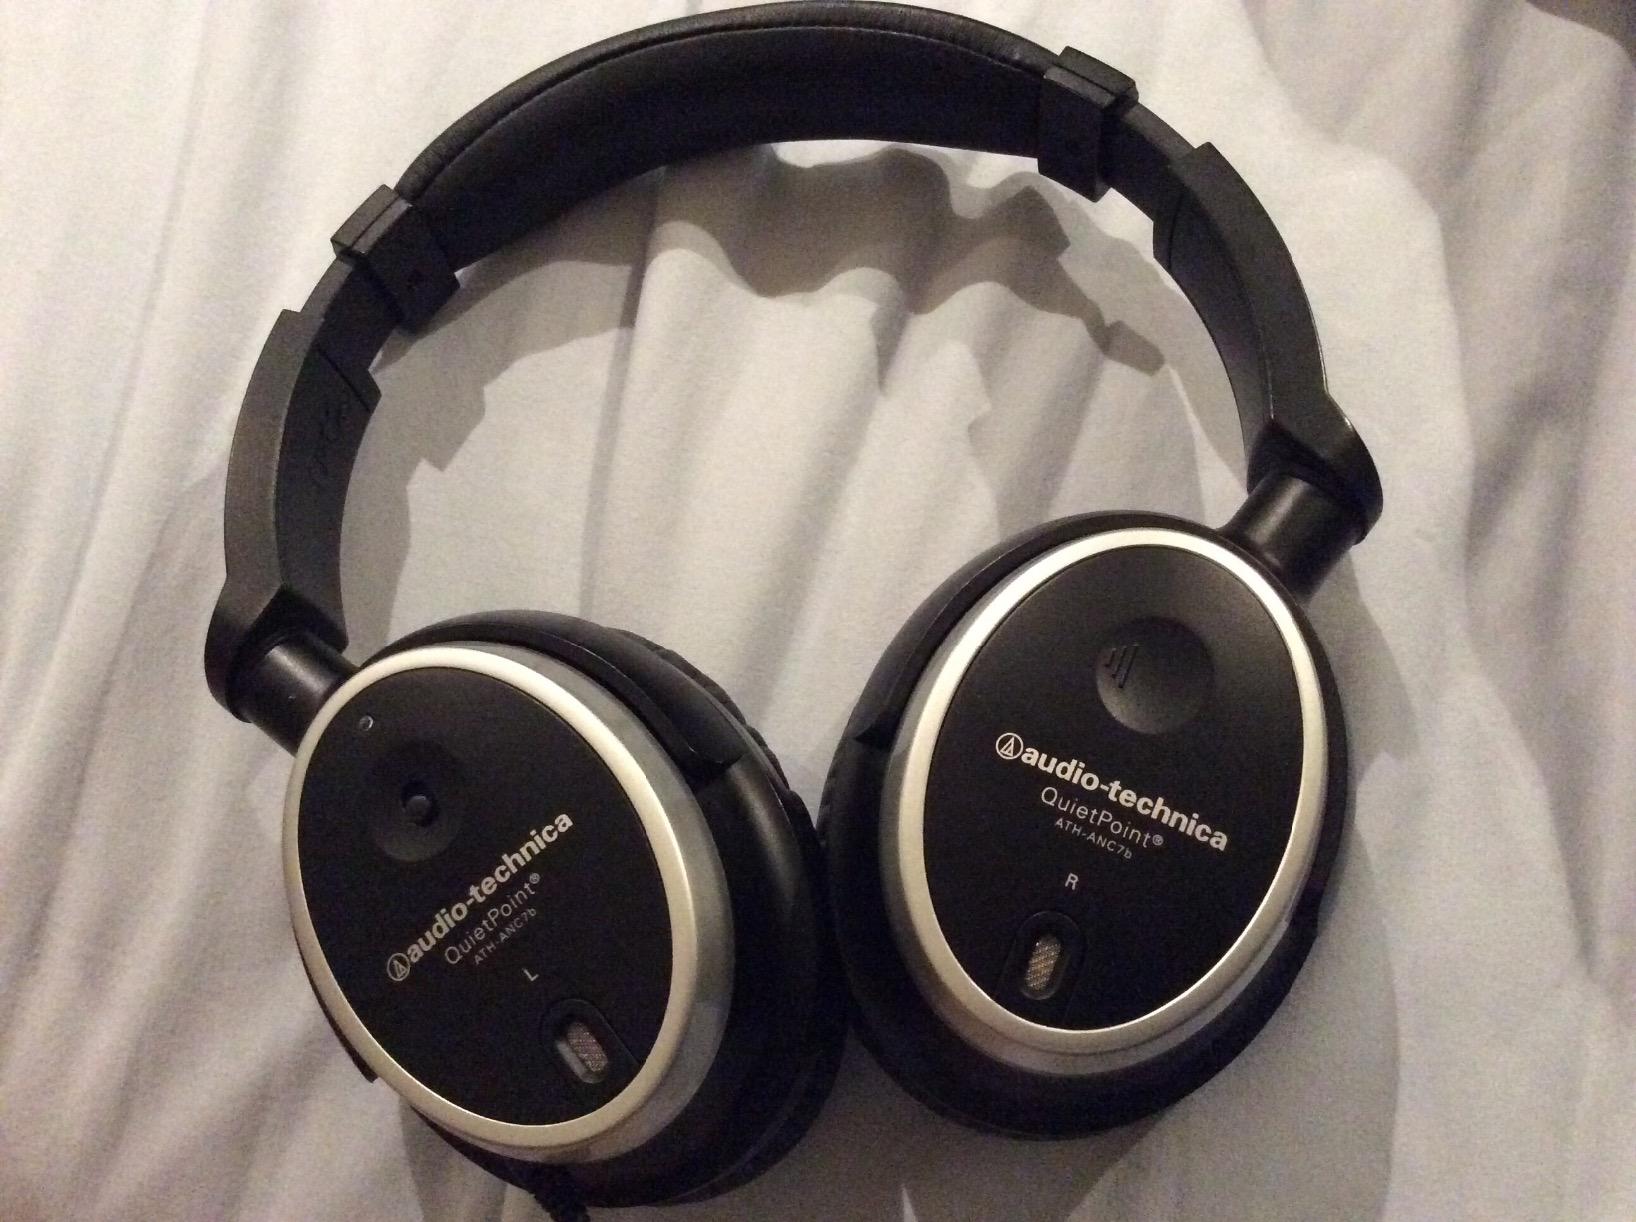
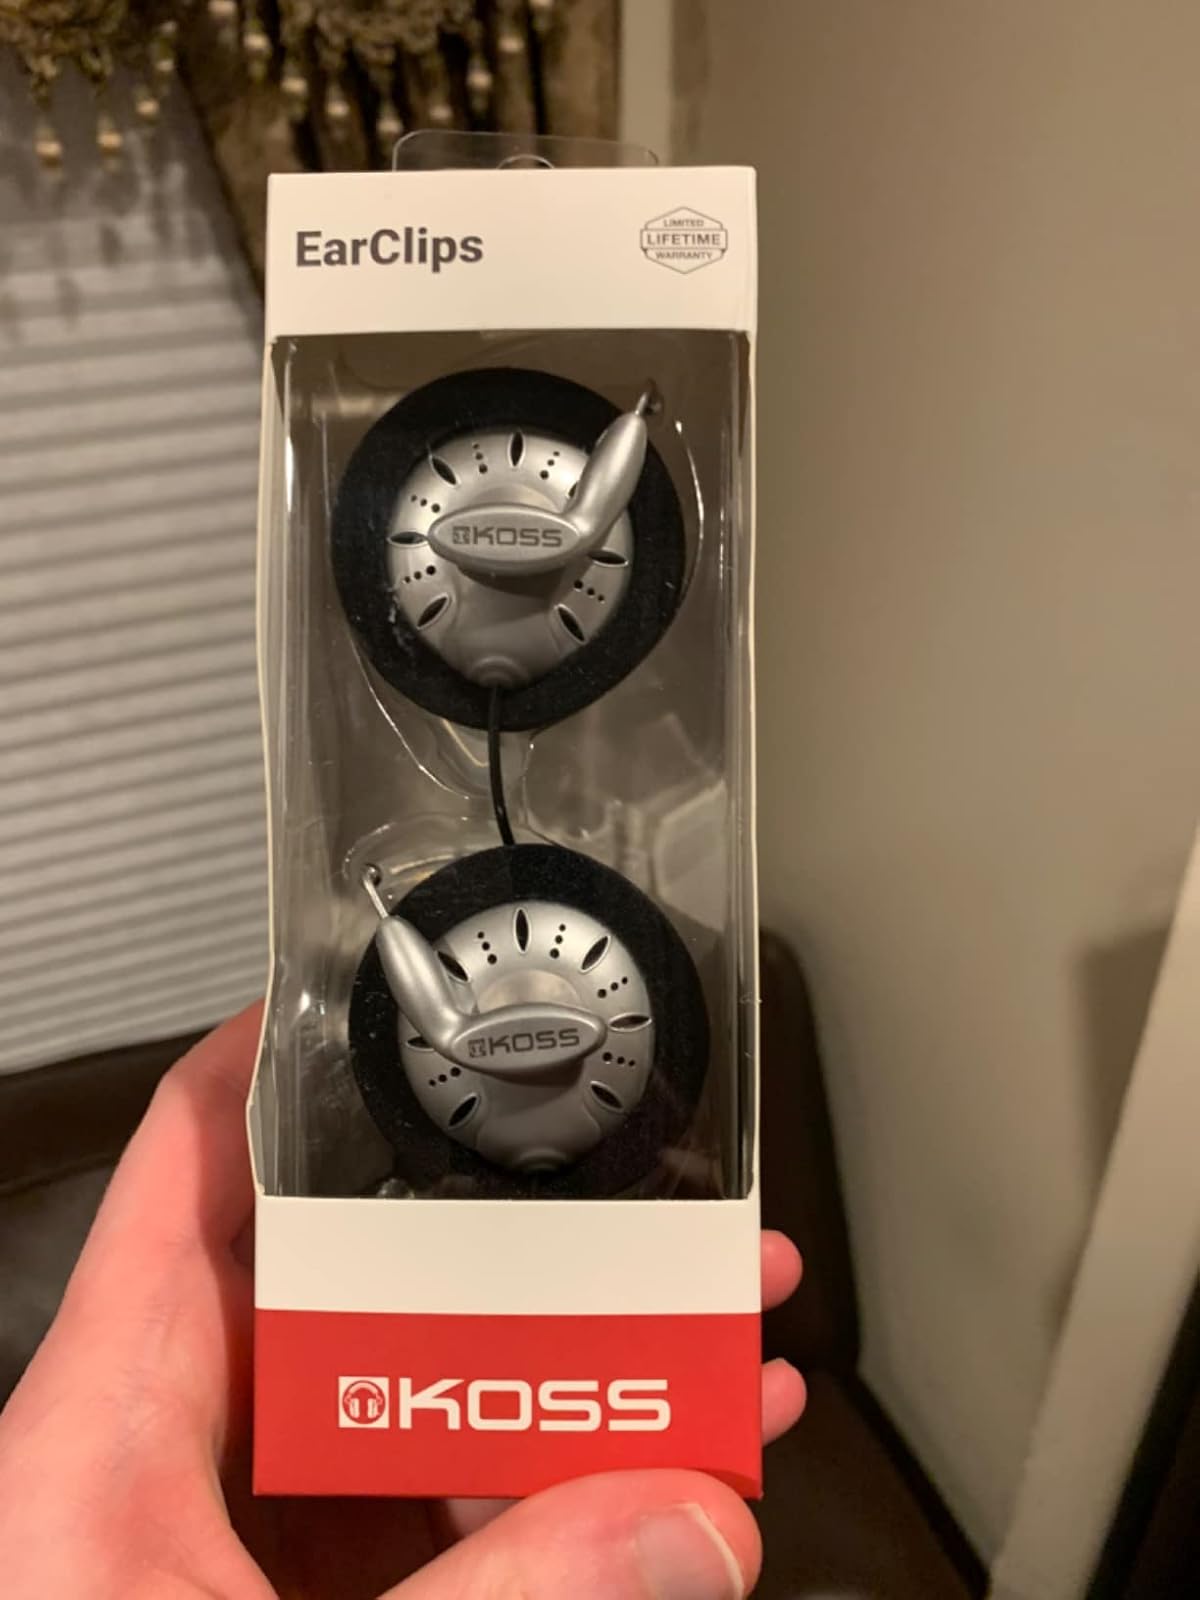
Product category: headphones
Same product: no